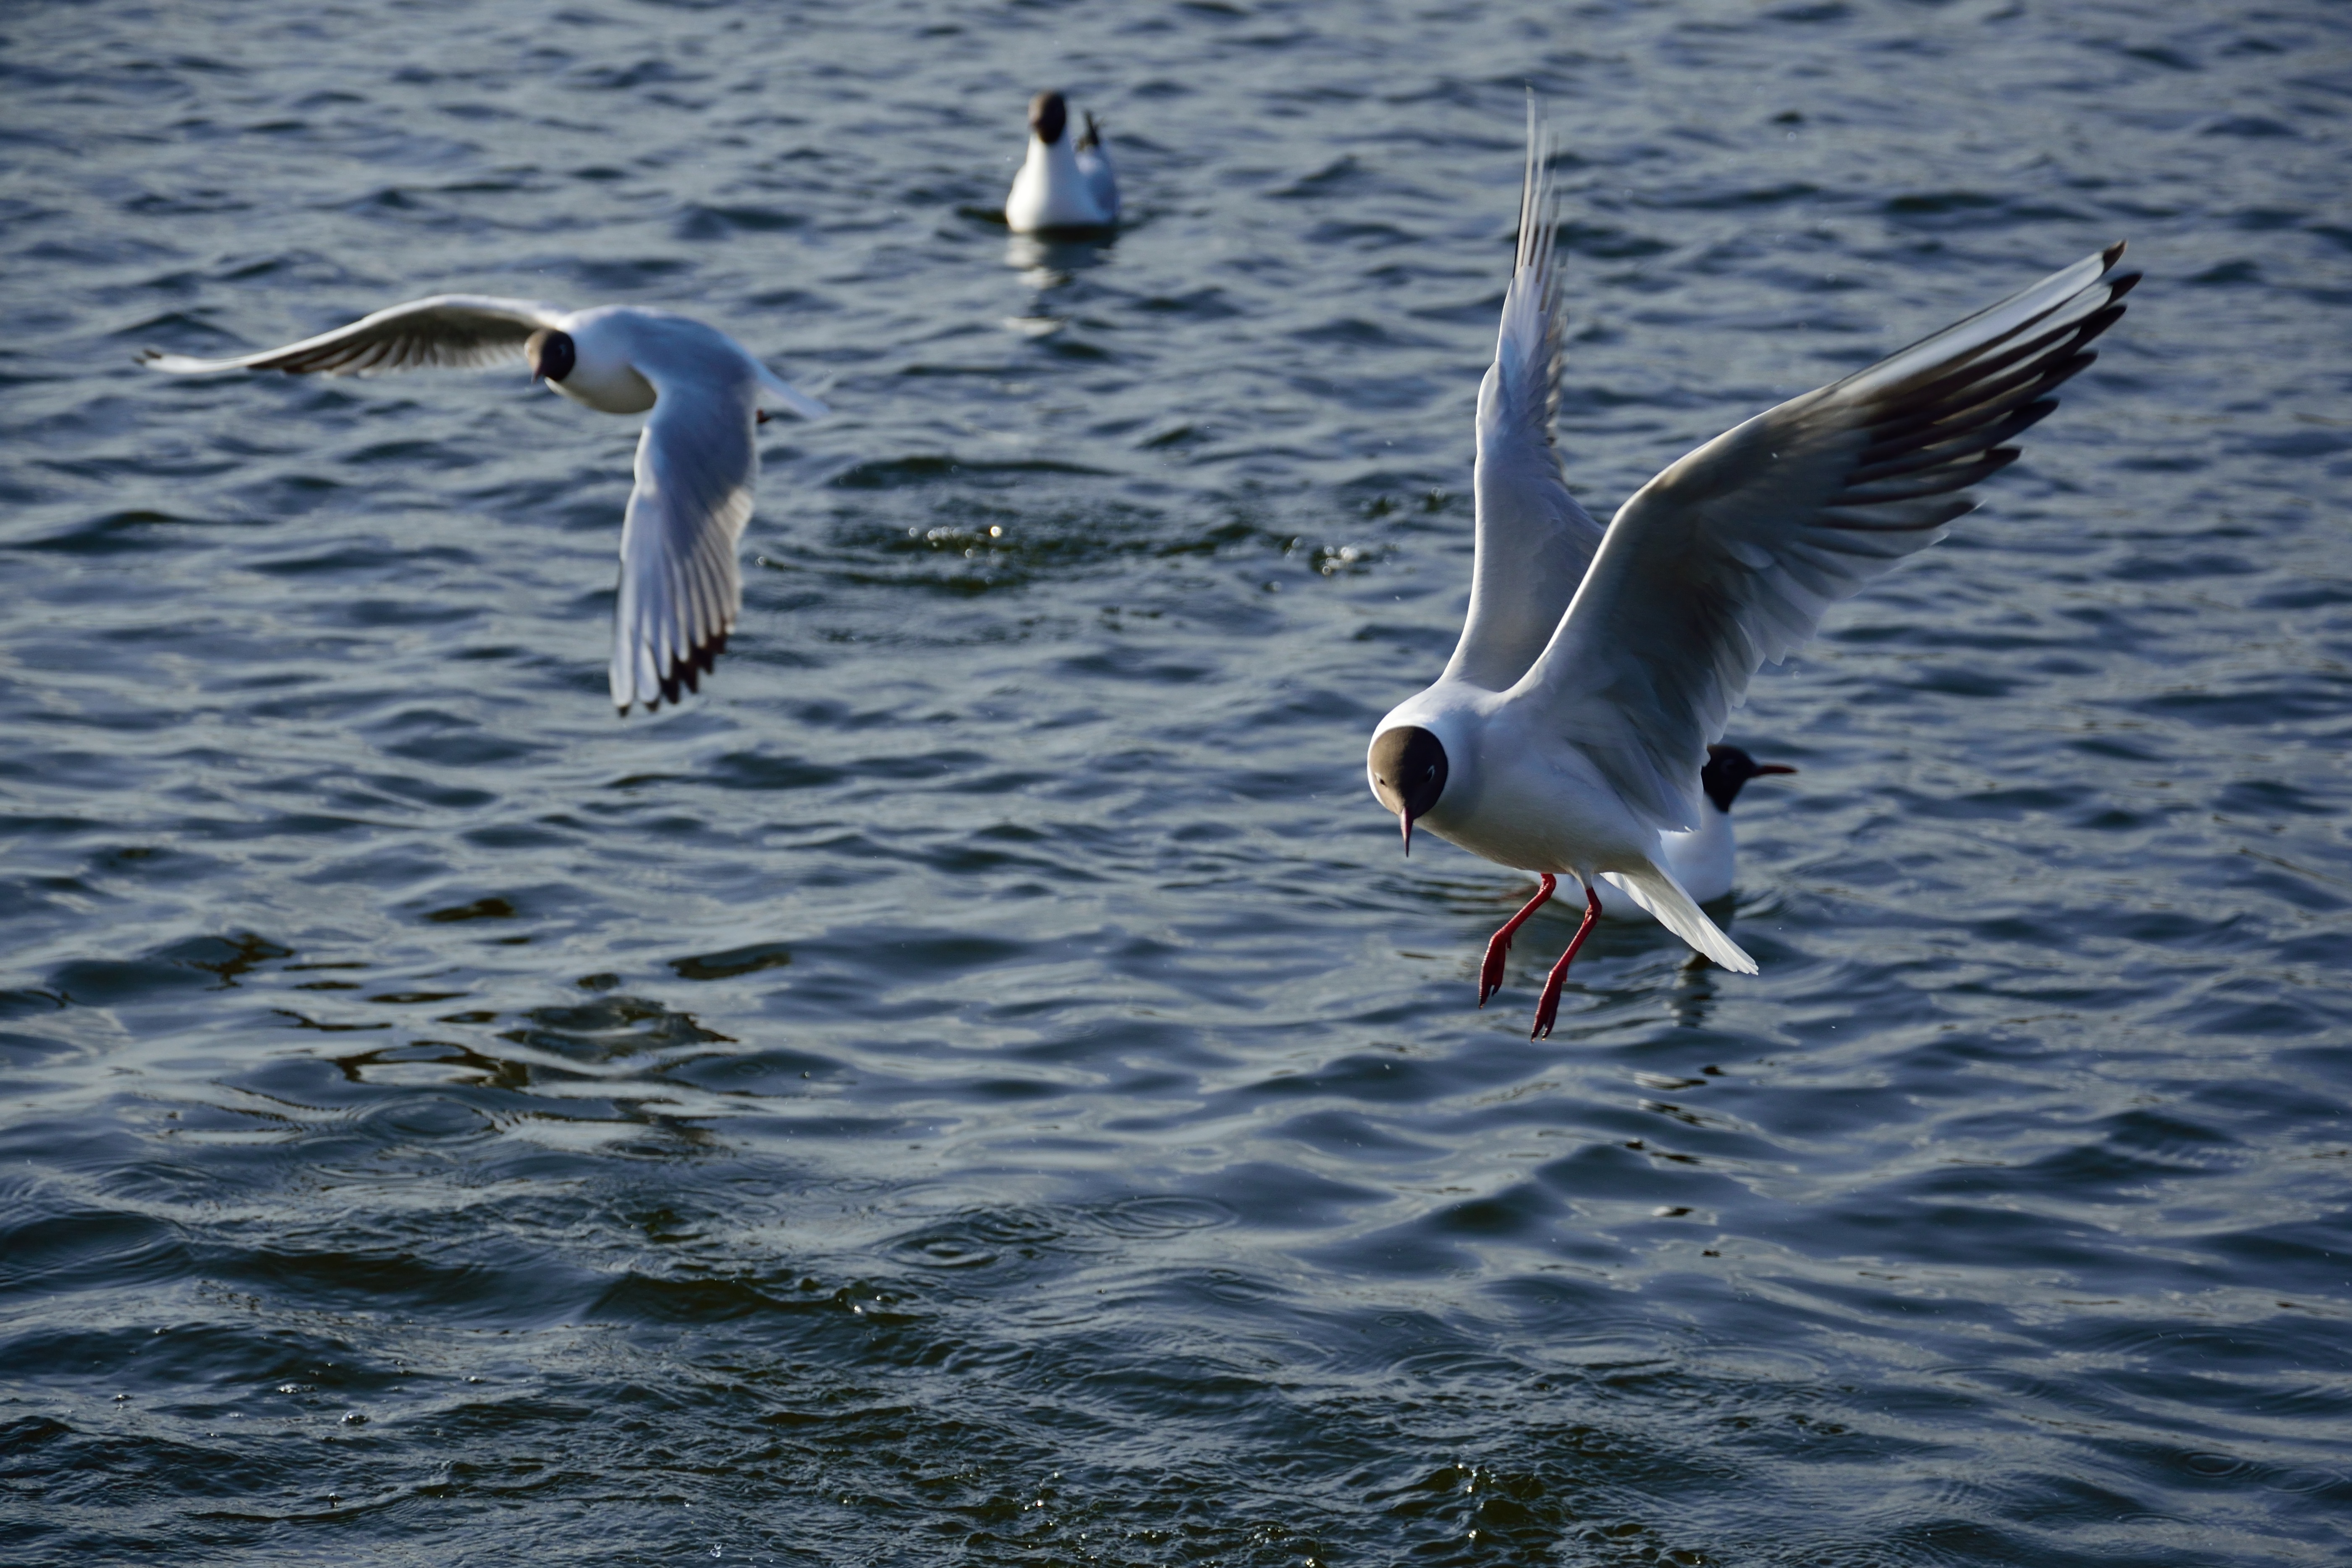
sea, water, nature, bird, wing, lake, pen, seabird, seagull, wild, gull, beak, flight, fauna, birds, wings, animals, vertebrate, albatross, wild birds, charadriiformes, european herring gull